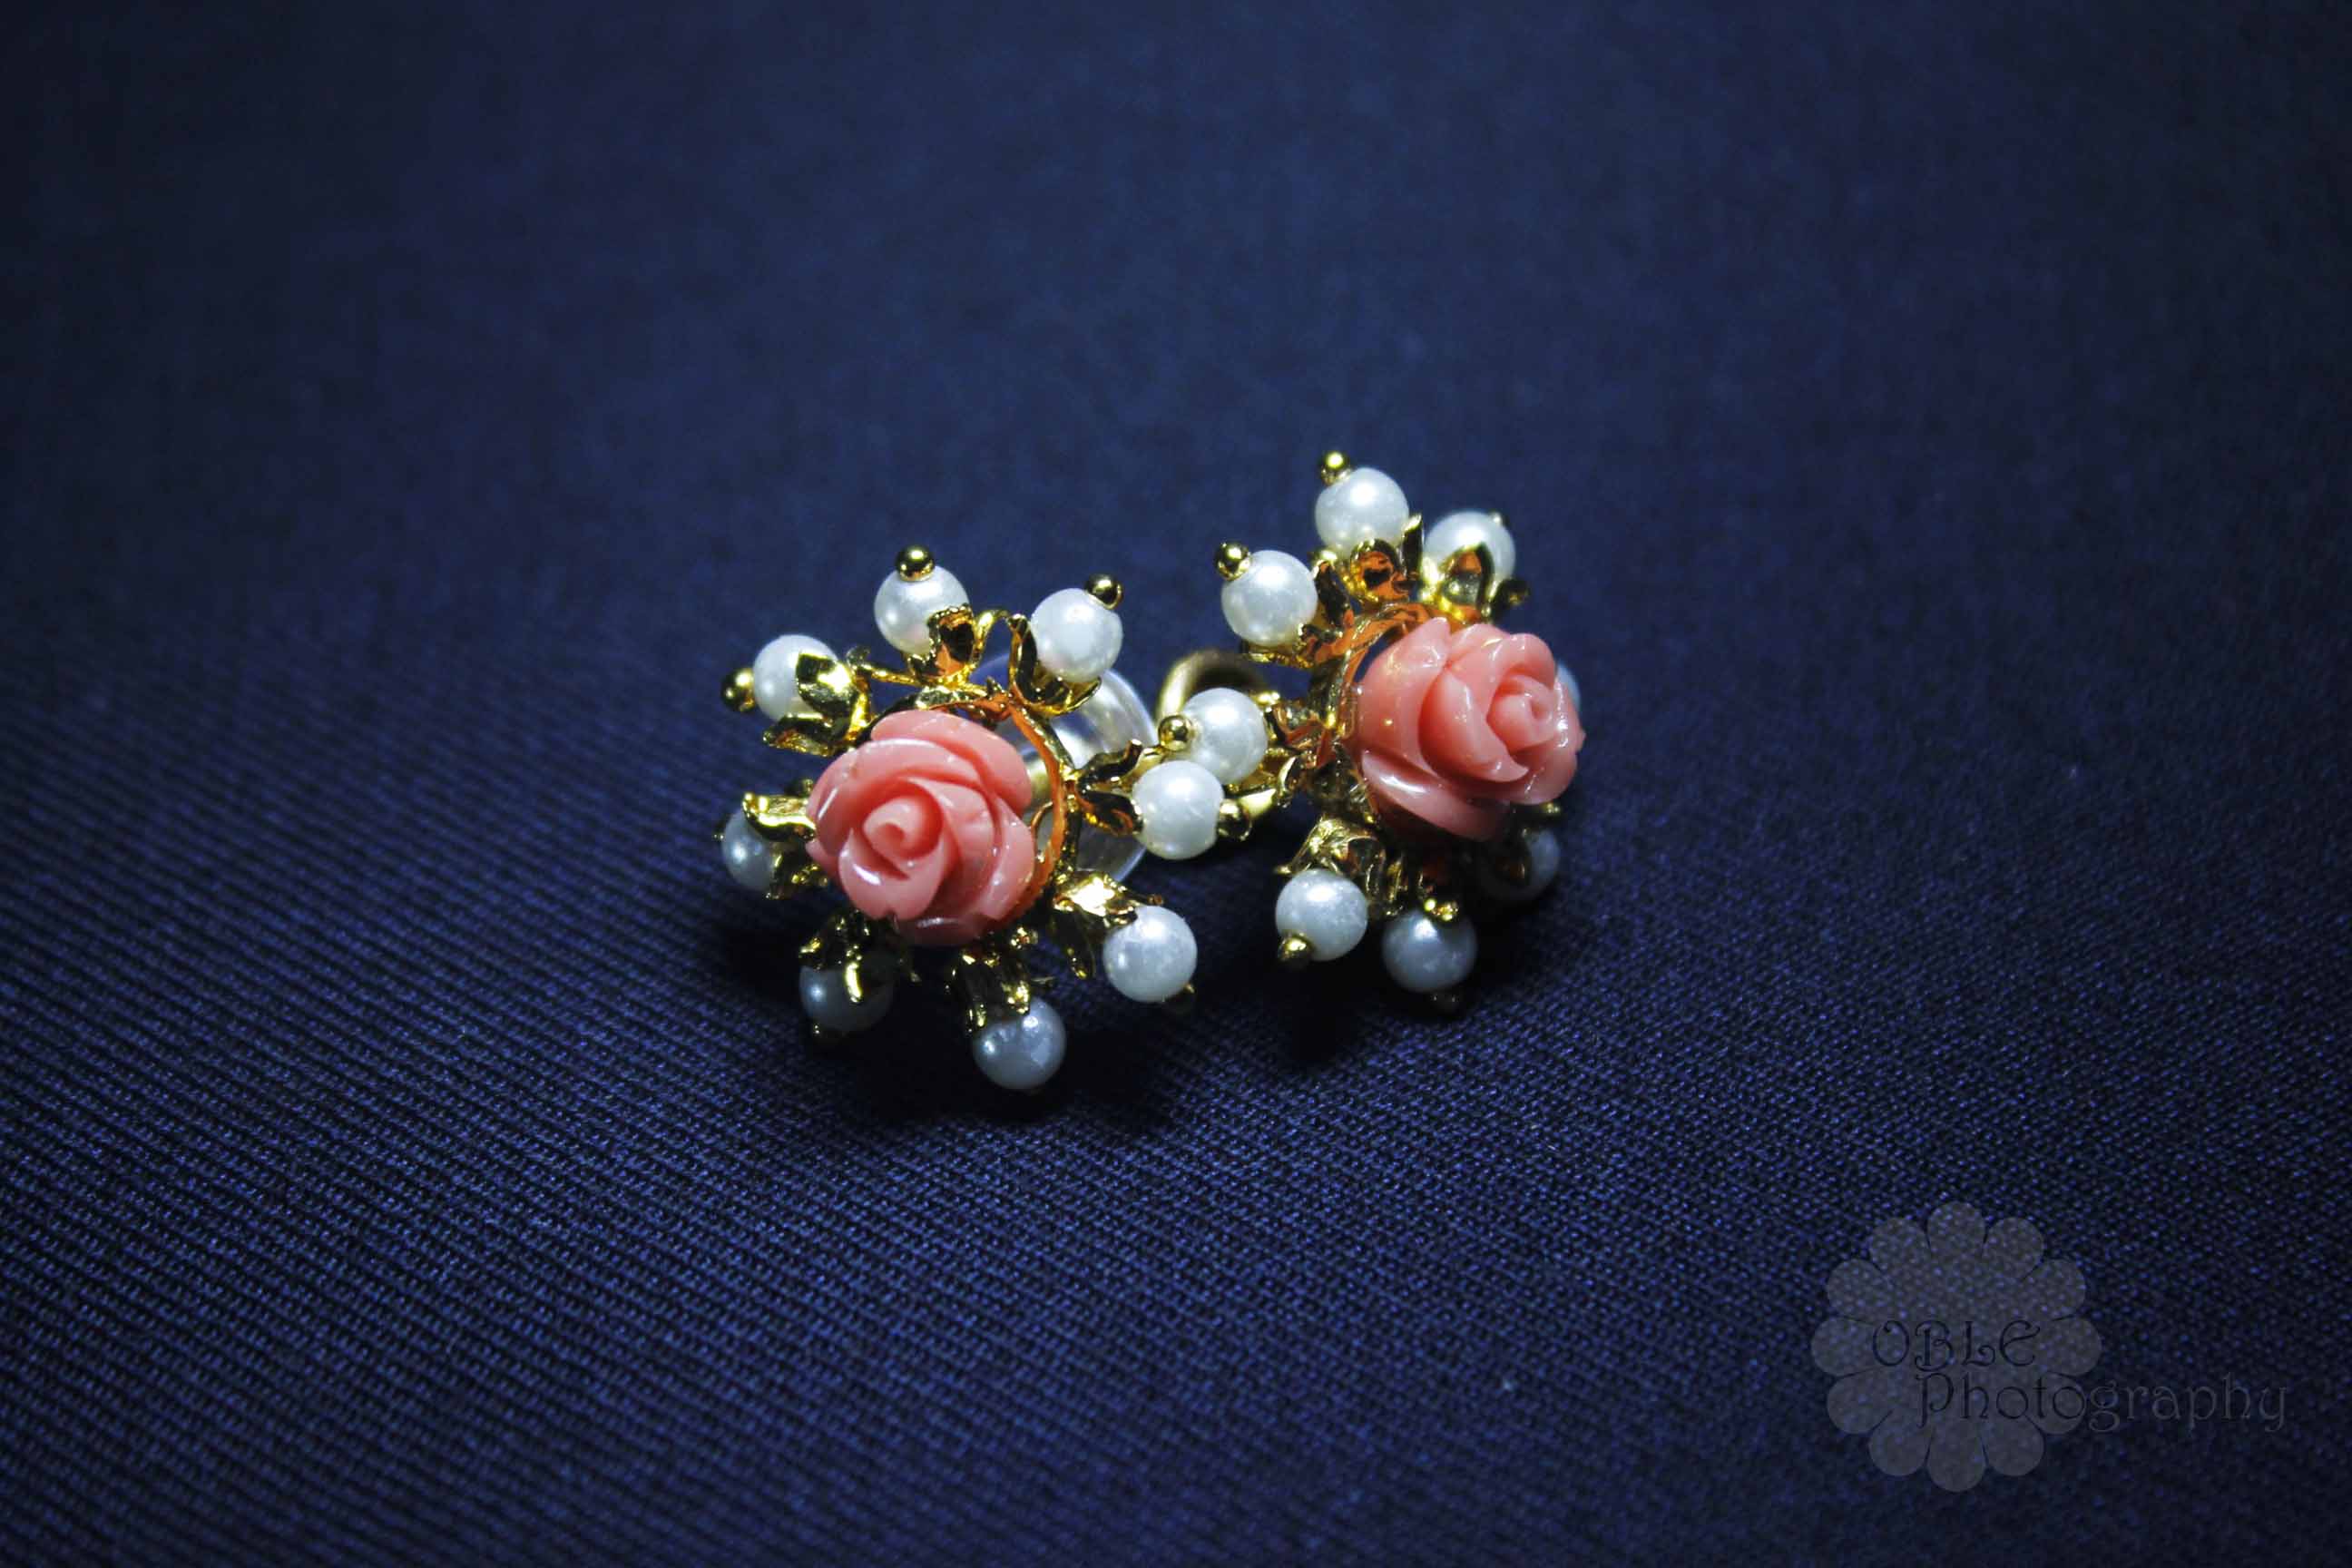
ornament, jewellery, fashion accessory, bead, pearl, jewelry making, gemstone, body jewelry, earrings